Denis Trottier

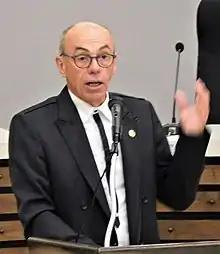

Denis Trottier (born June 8, 1952 in Dolbeau-Mistassini, Quebec) is a Quebec politician and teacher. He was previously a Member of National Assembly of Quebec for the riding of Roberval in the Saguenay-Lac-Saint-Jean region, losing to Premier Philippe Couillard in the 2014 general election. He represented the Parti Québécois.